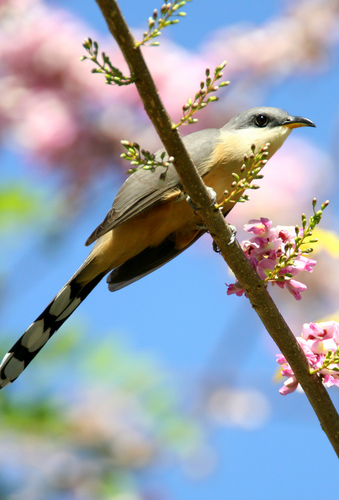
the bird has a yellow breast and belly as well as a curved bill.
a small bird with a grey crown, face, nape, coverts, and secondaries, this bird also has light yellow on its breast, belly and vent along with black and white spotted rectricesthe top of this bird's head is grey, as are the wings. the rest of the body is yellow and the tail is black with white circle patterns that resemble stripes.
this is a smaller bird with a yellow belly with black and gray feathers, the tail feathers are very long.
this yellow bird has gray wings, a gray head, and gray accents on it's tail feathers.
this bird has wings that are grey and has a yellow belly
this bird has a grey crown with brown wings and yellow belly
this bird is yellow, brown and gray in color, with a curved beak.
a bird with a yellow/orange underside with grey wings and head.
a remarkably beautiful bird with a yellow breast, light green wings, and large, hooked bill.
Species: Mangrove Cuckoo